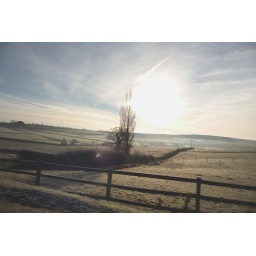
When I'm being driven in the doggy car - Landscape and fence